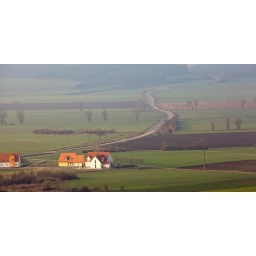
Morning shot of a road going from a house into the forest. Taken early morning in Colmburg, Germany